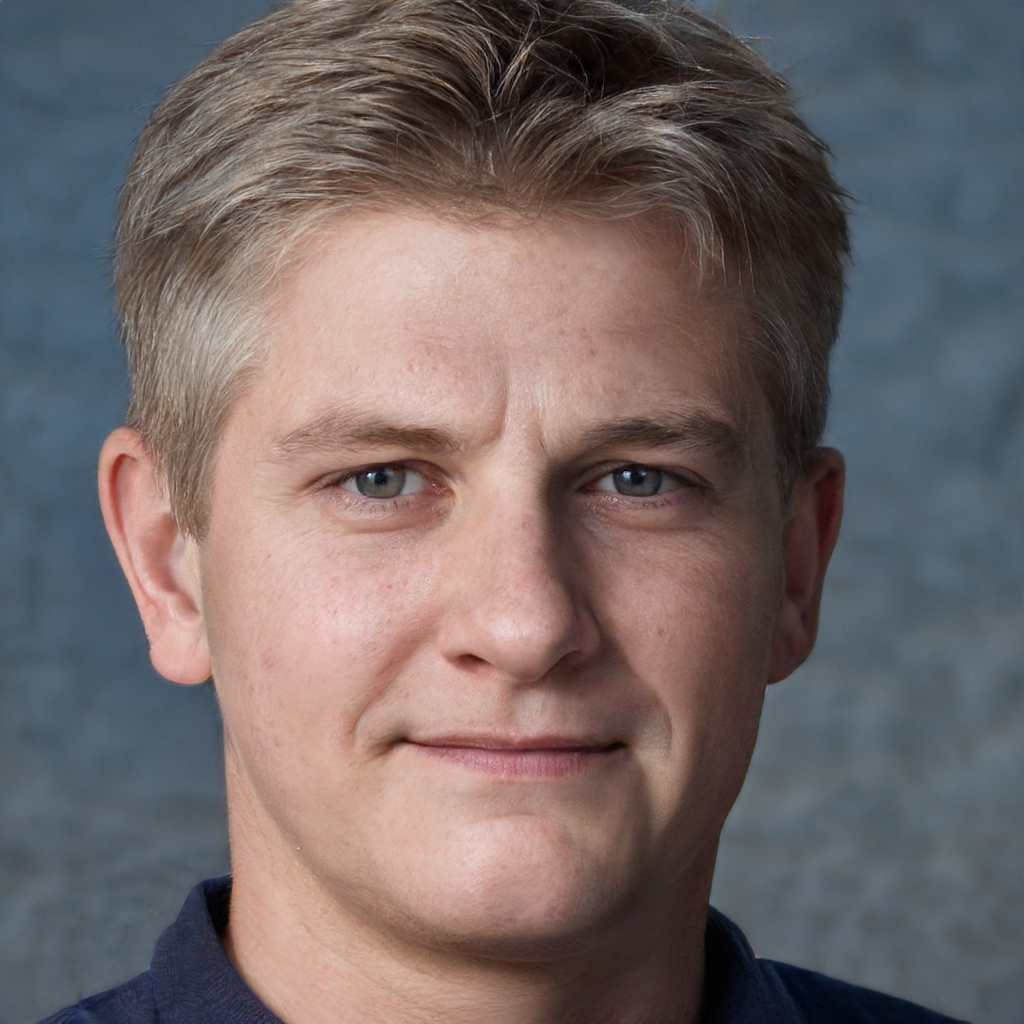
Gender: Male